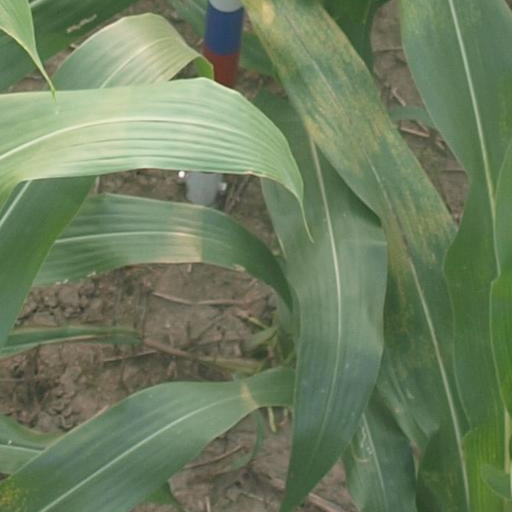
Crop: maize; corn